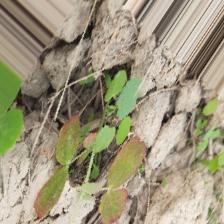
Label: Lentil Rust